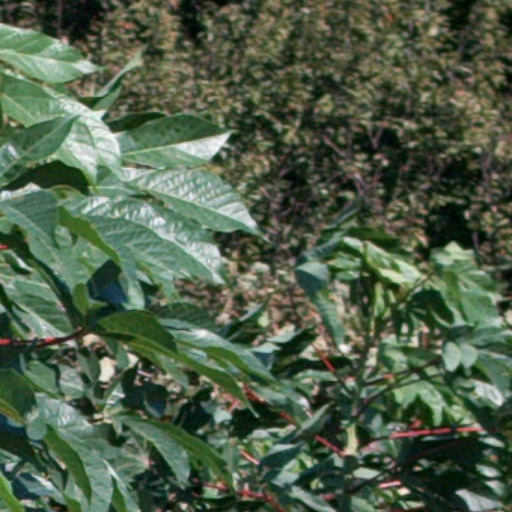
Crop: cassava